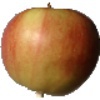
Label: Apple Red 2